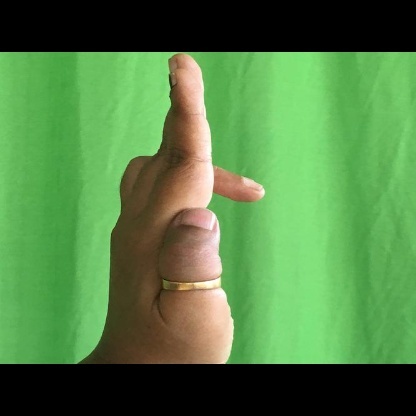
Mudra: Ardhapathaka